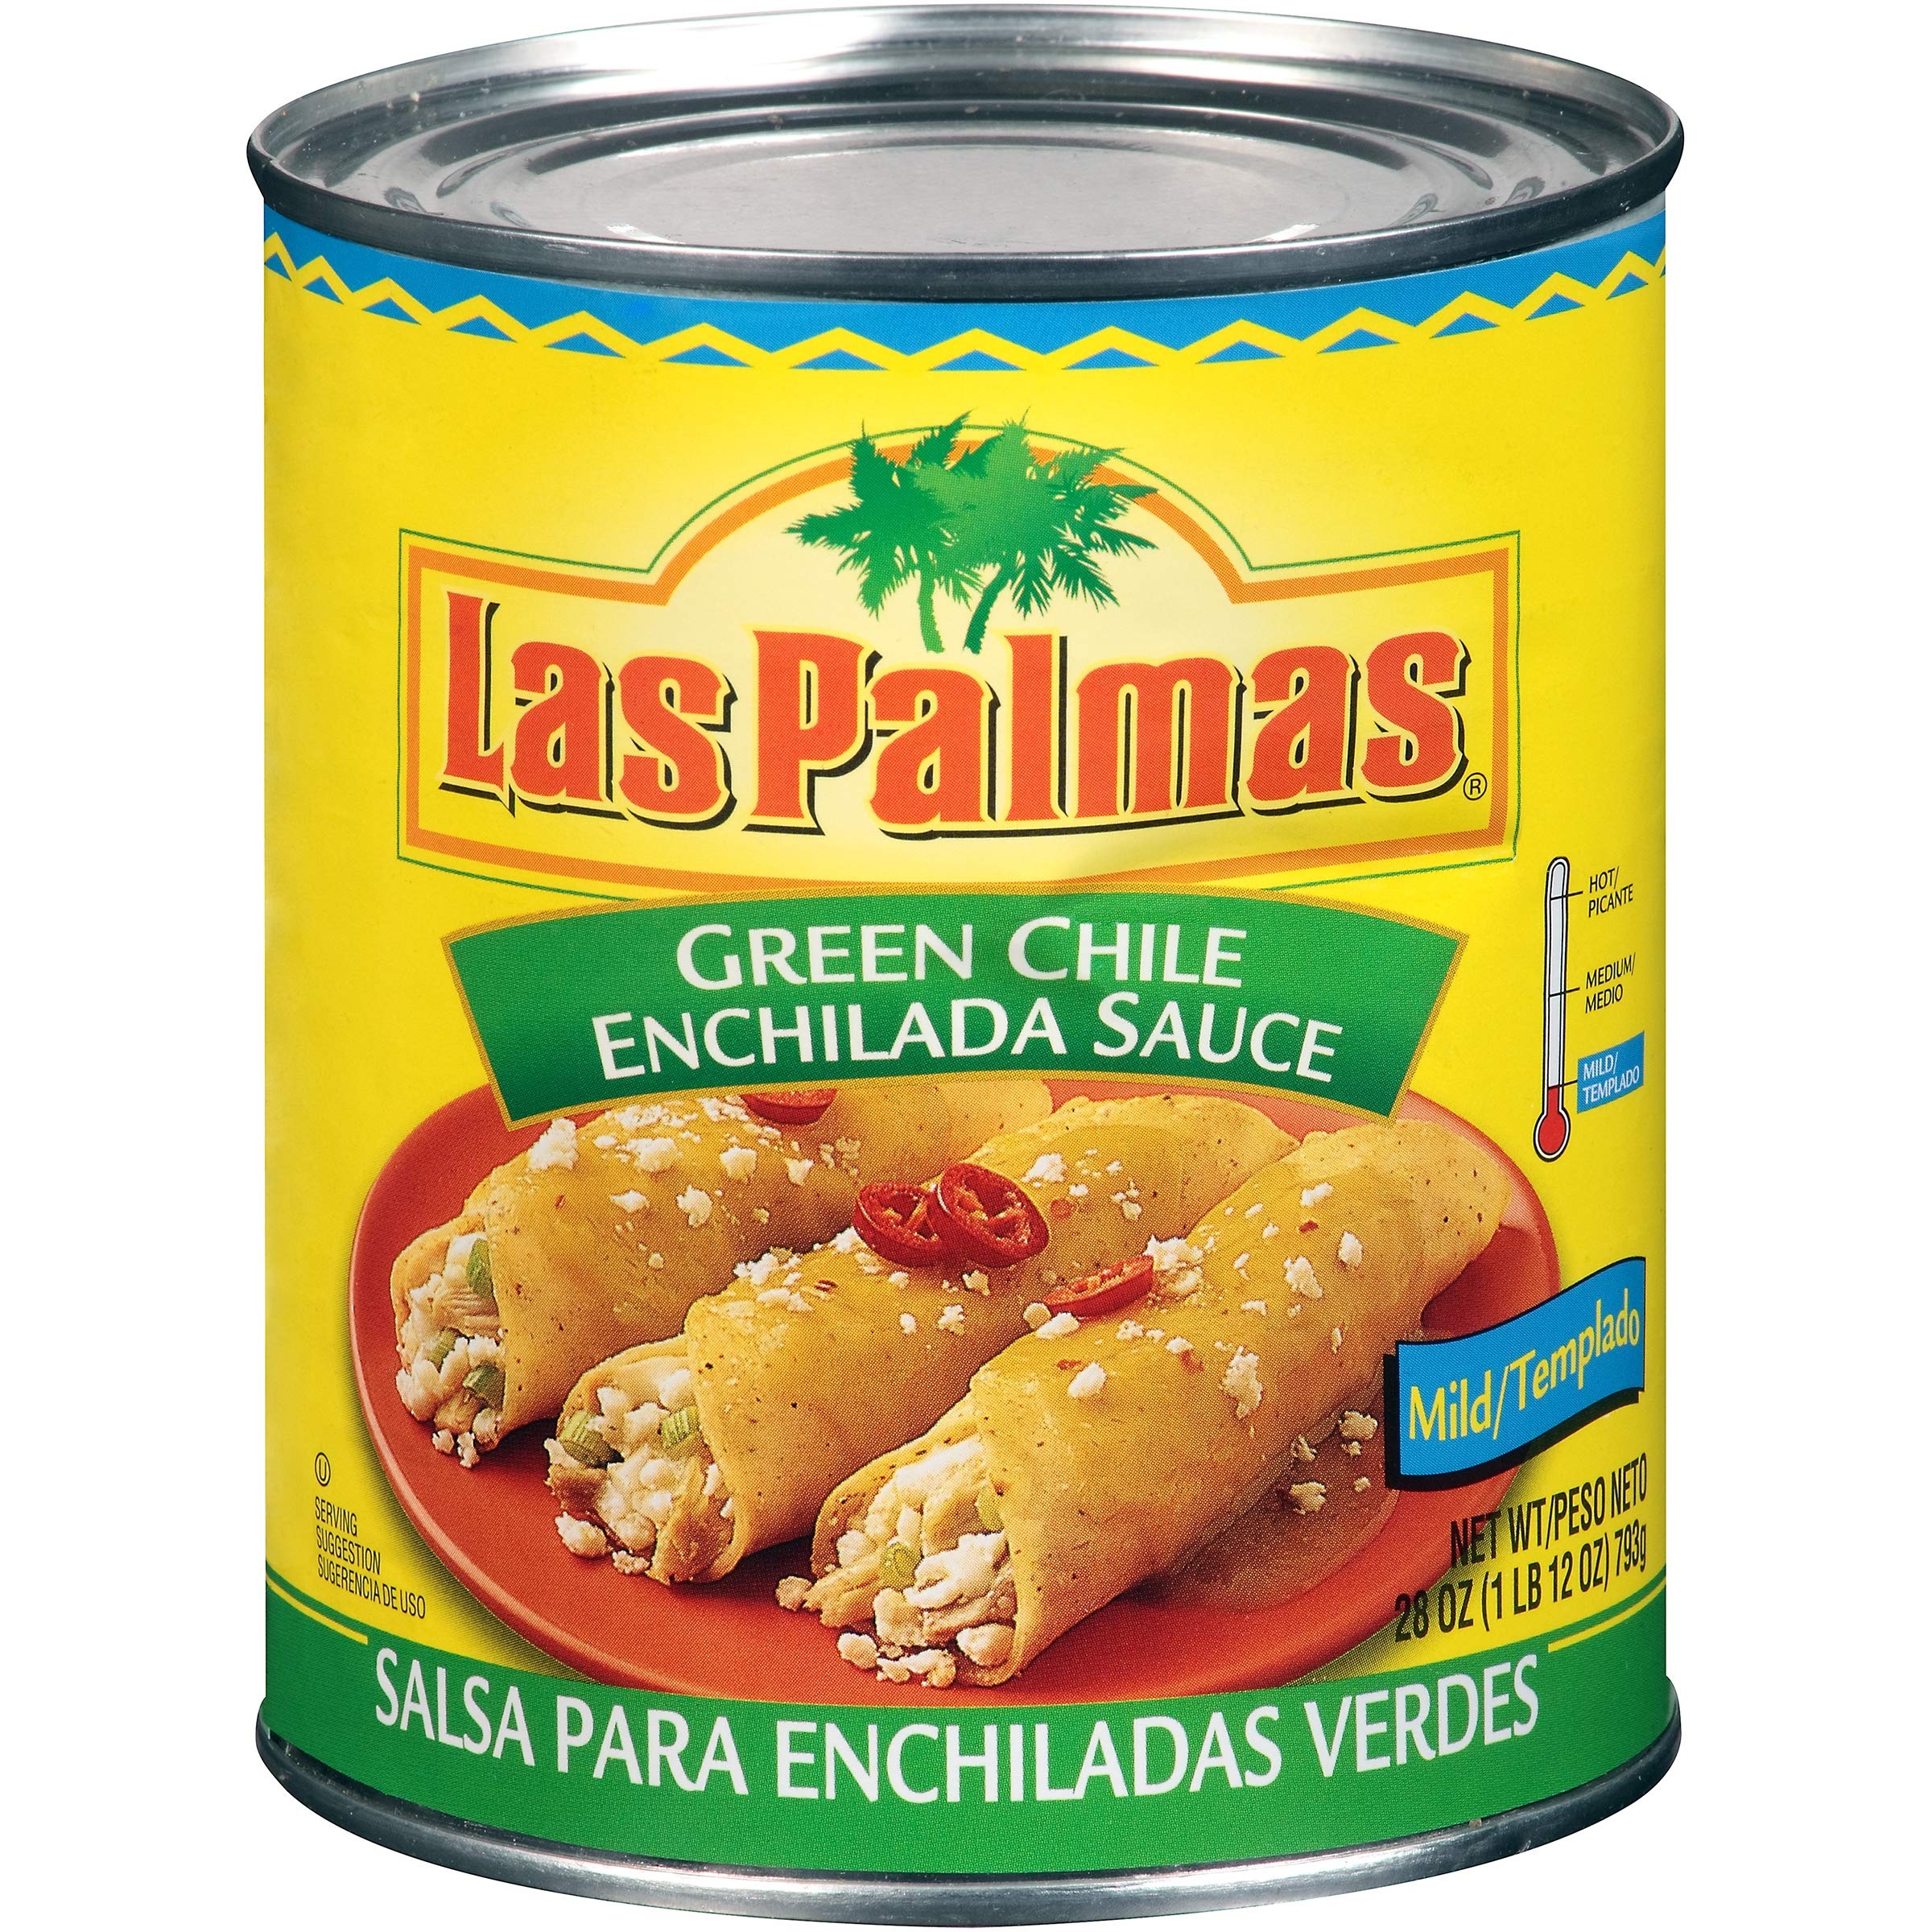
Item Name: Las Palmas Green Chile Enchilada Sauce, Mild, 28 Ounce
Bullet Point: Las Palmas Mild Green Enchilada Sauce, 28 oz
Value: 28.0
Unit: Ounce

Price: 3.17